National Premier Leagues

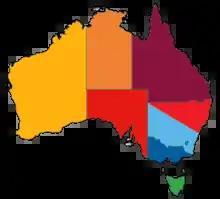
A diagram showing the state member federations of FFA.

The NPL competitions in each state and territory are run by the member federation, with a national playoff tournament at the end of each season. Each member federation, or 'conference' contains various numbers of teams, and they play a full season with no inter-conference matches (an identical format to the individual State Leagues that preceded the NPL). The winner of each division is determined by the club in first position of each conference table at the end of the regular season, rather than the winner of the various state-based finals series.